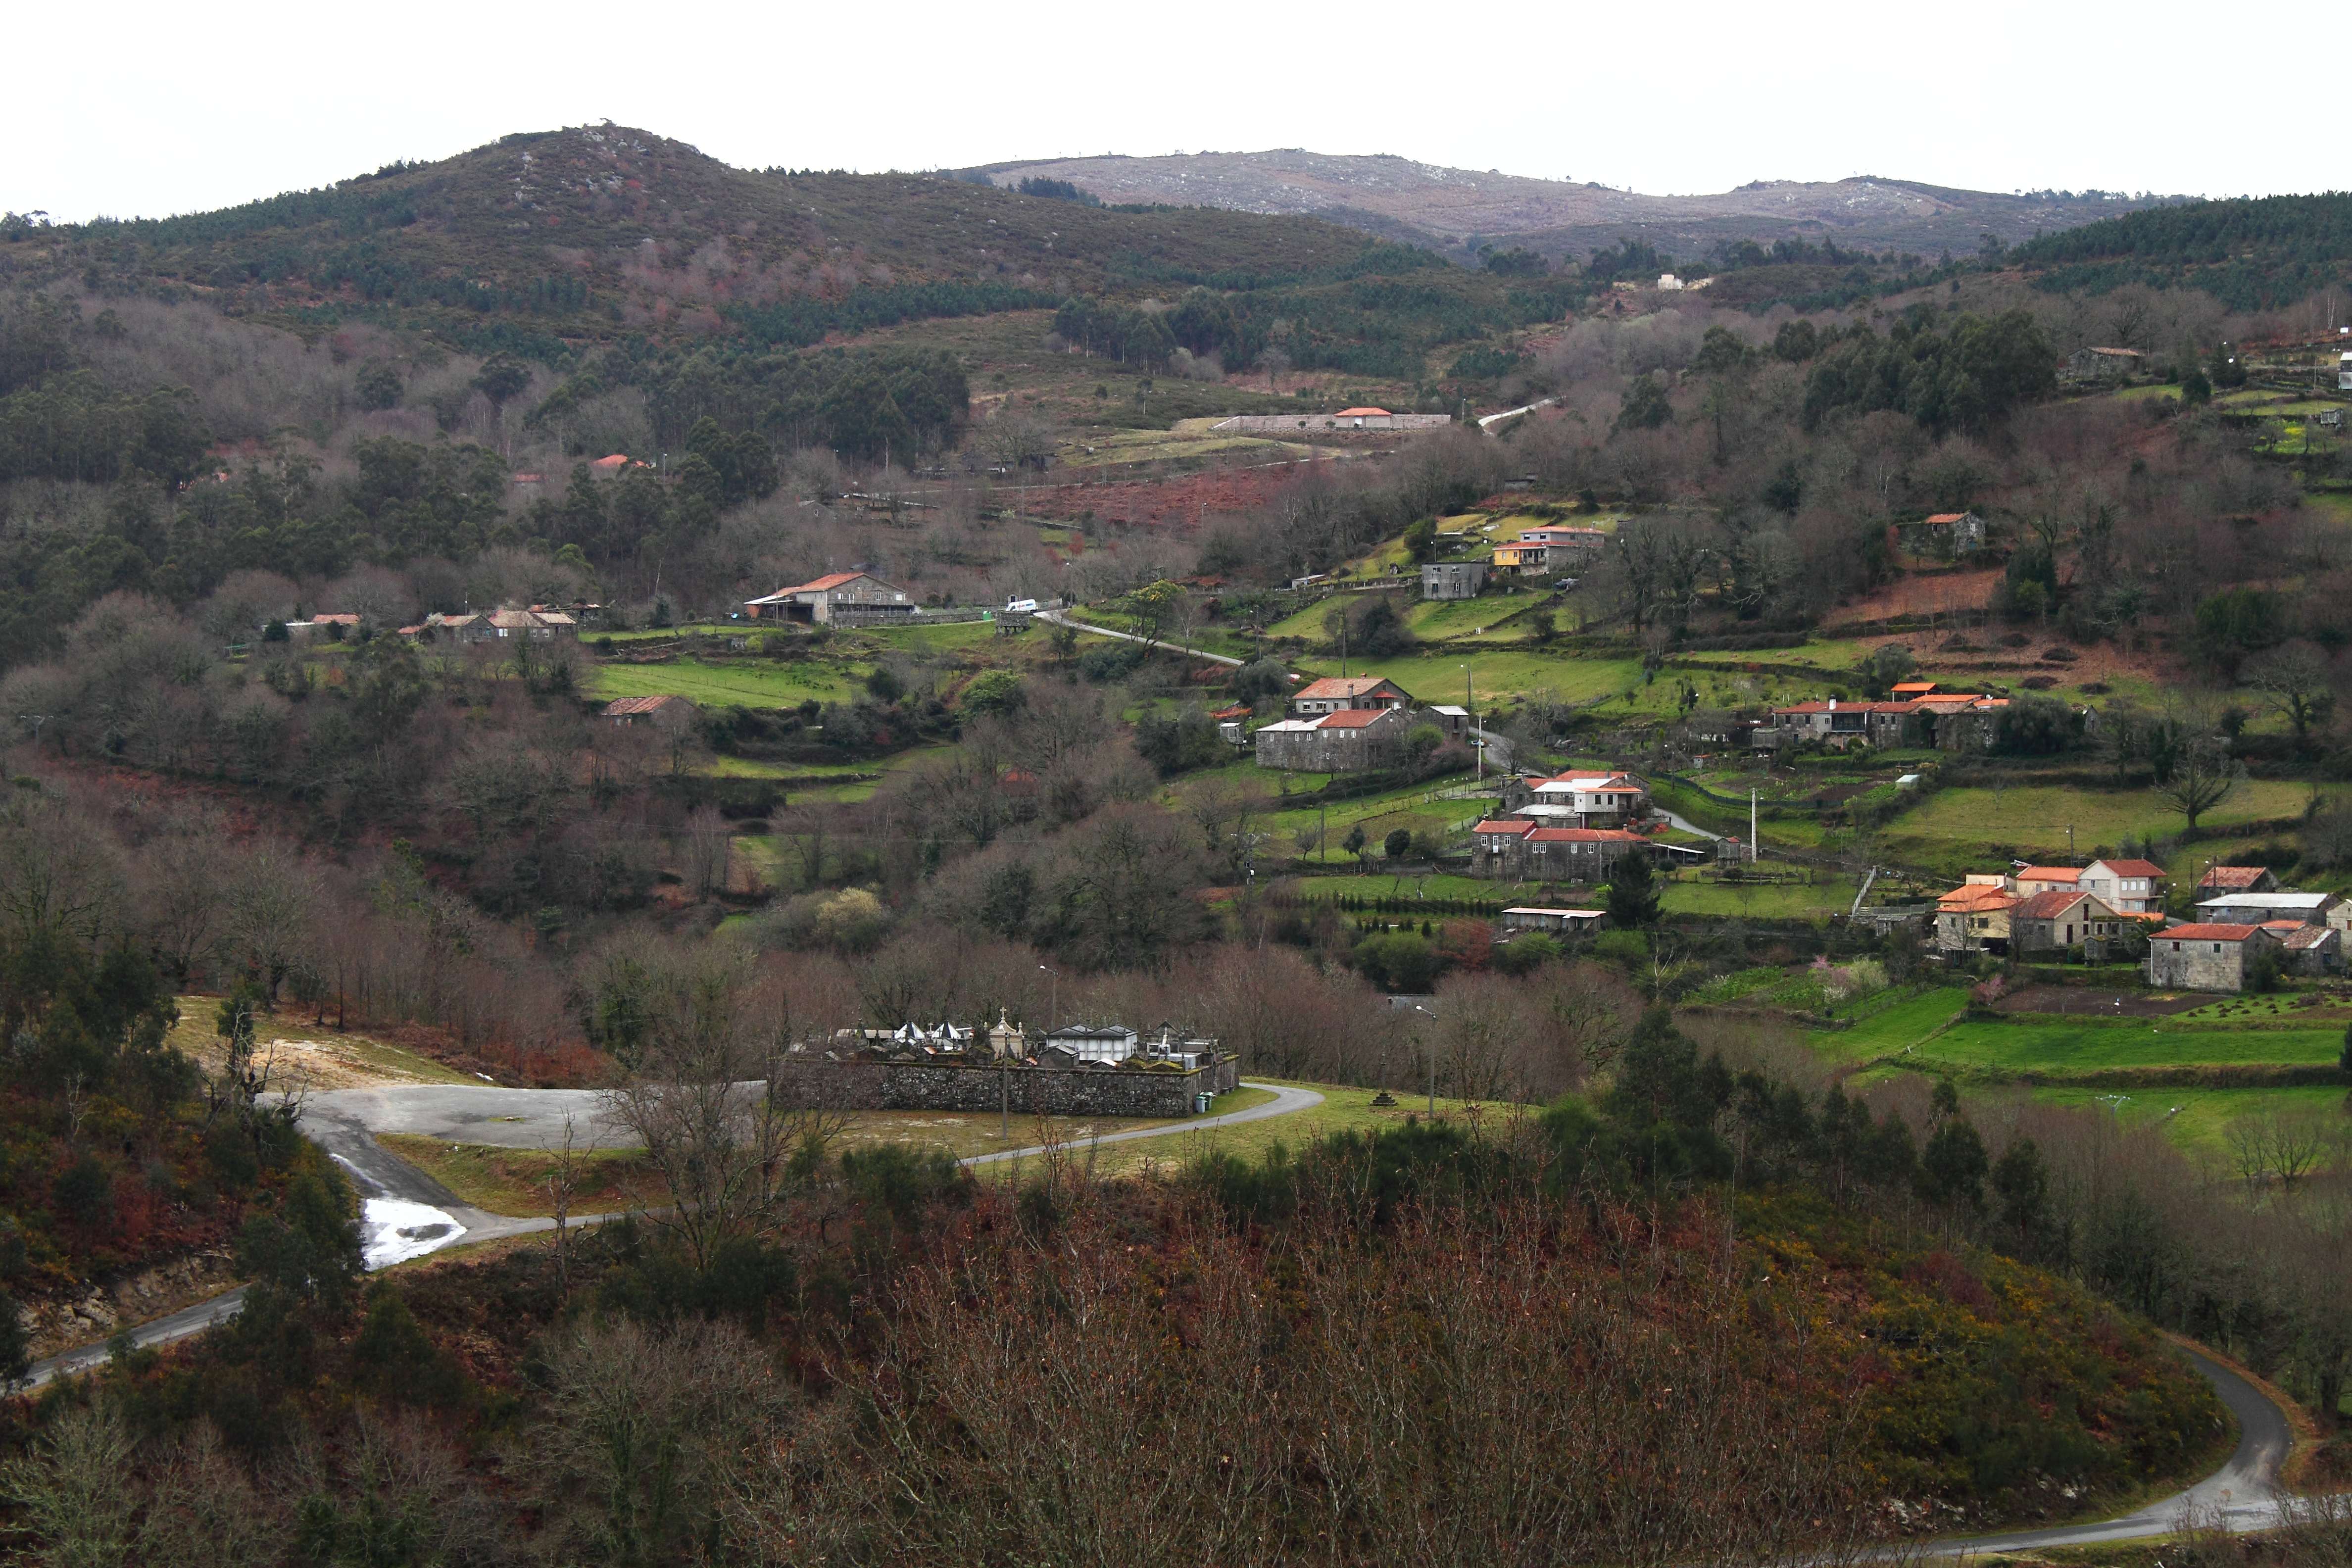
landscape, mountain, hill, town, valley, mountain range, panorama, village, reservoir, plateau, galicia, pontevedra, loch, ggl1, canoneos500d, cotobade, loureiro, ofoxodolobo, rural area, aerial photography, residential area, mountainous landforms, geological phenomenon